Batman: Arkham Knight

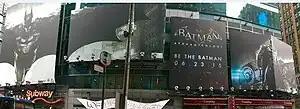
An advertisement for the game in Times Square, New York City in May 2015

The game was originally scheduled to be released during Batman's 75th Anniversary celebration in 2014, and as a result, DC presented the "Cape/Cowl/Create" art exhibit in London in June 2014, and at San Diego Comic-Con in July 2014. The exhibit featured contemporary artists painting on a cape and cowl designed by Asher Levine and based on the batsuit from the game. In May 2015, a life-size replica of the Batmobile from the game, designed by West Coast Customs, was on display at MCM London Comic Con. Starting on May 8, 2015, until the release of the game, Rocksteady released weekly behind-the-scenes videos called "Arkham Insider", featuring Rocksteady staff describing various aspects of "Arkham Knight"s gameplay as well as answering fan questions. "Arkham Insider" returned in August 2015 to highlight the monthly DLC releases, with the series running until December 2015 over a total of 11 episodes. Various products were developed based on the game including clothing, hats, calendars, posters, and headphones.